Maywand District murders

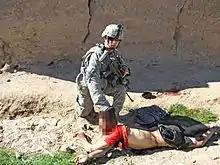
Andrew Holmes poses with the body of Gul Mudin immediately after the boy was killed.

All three of the staged killings of Afghan civilians occurred in the Maywand District of Afghanistan: